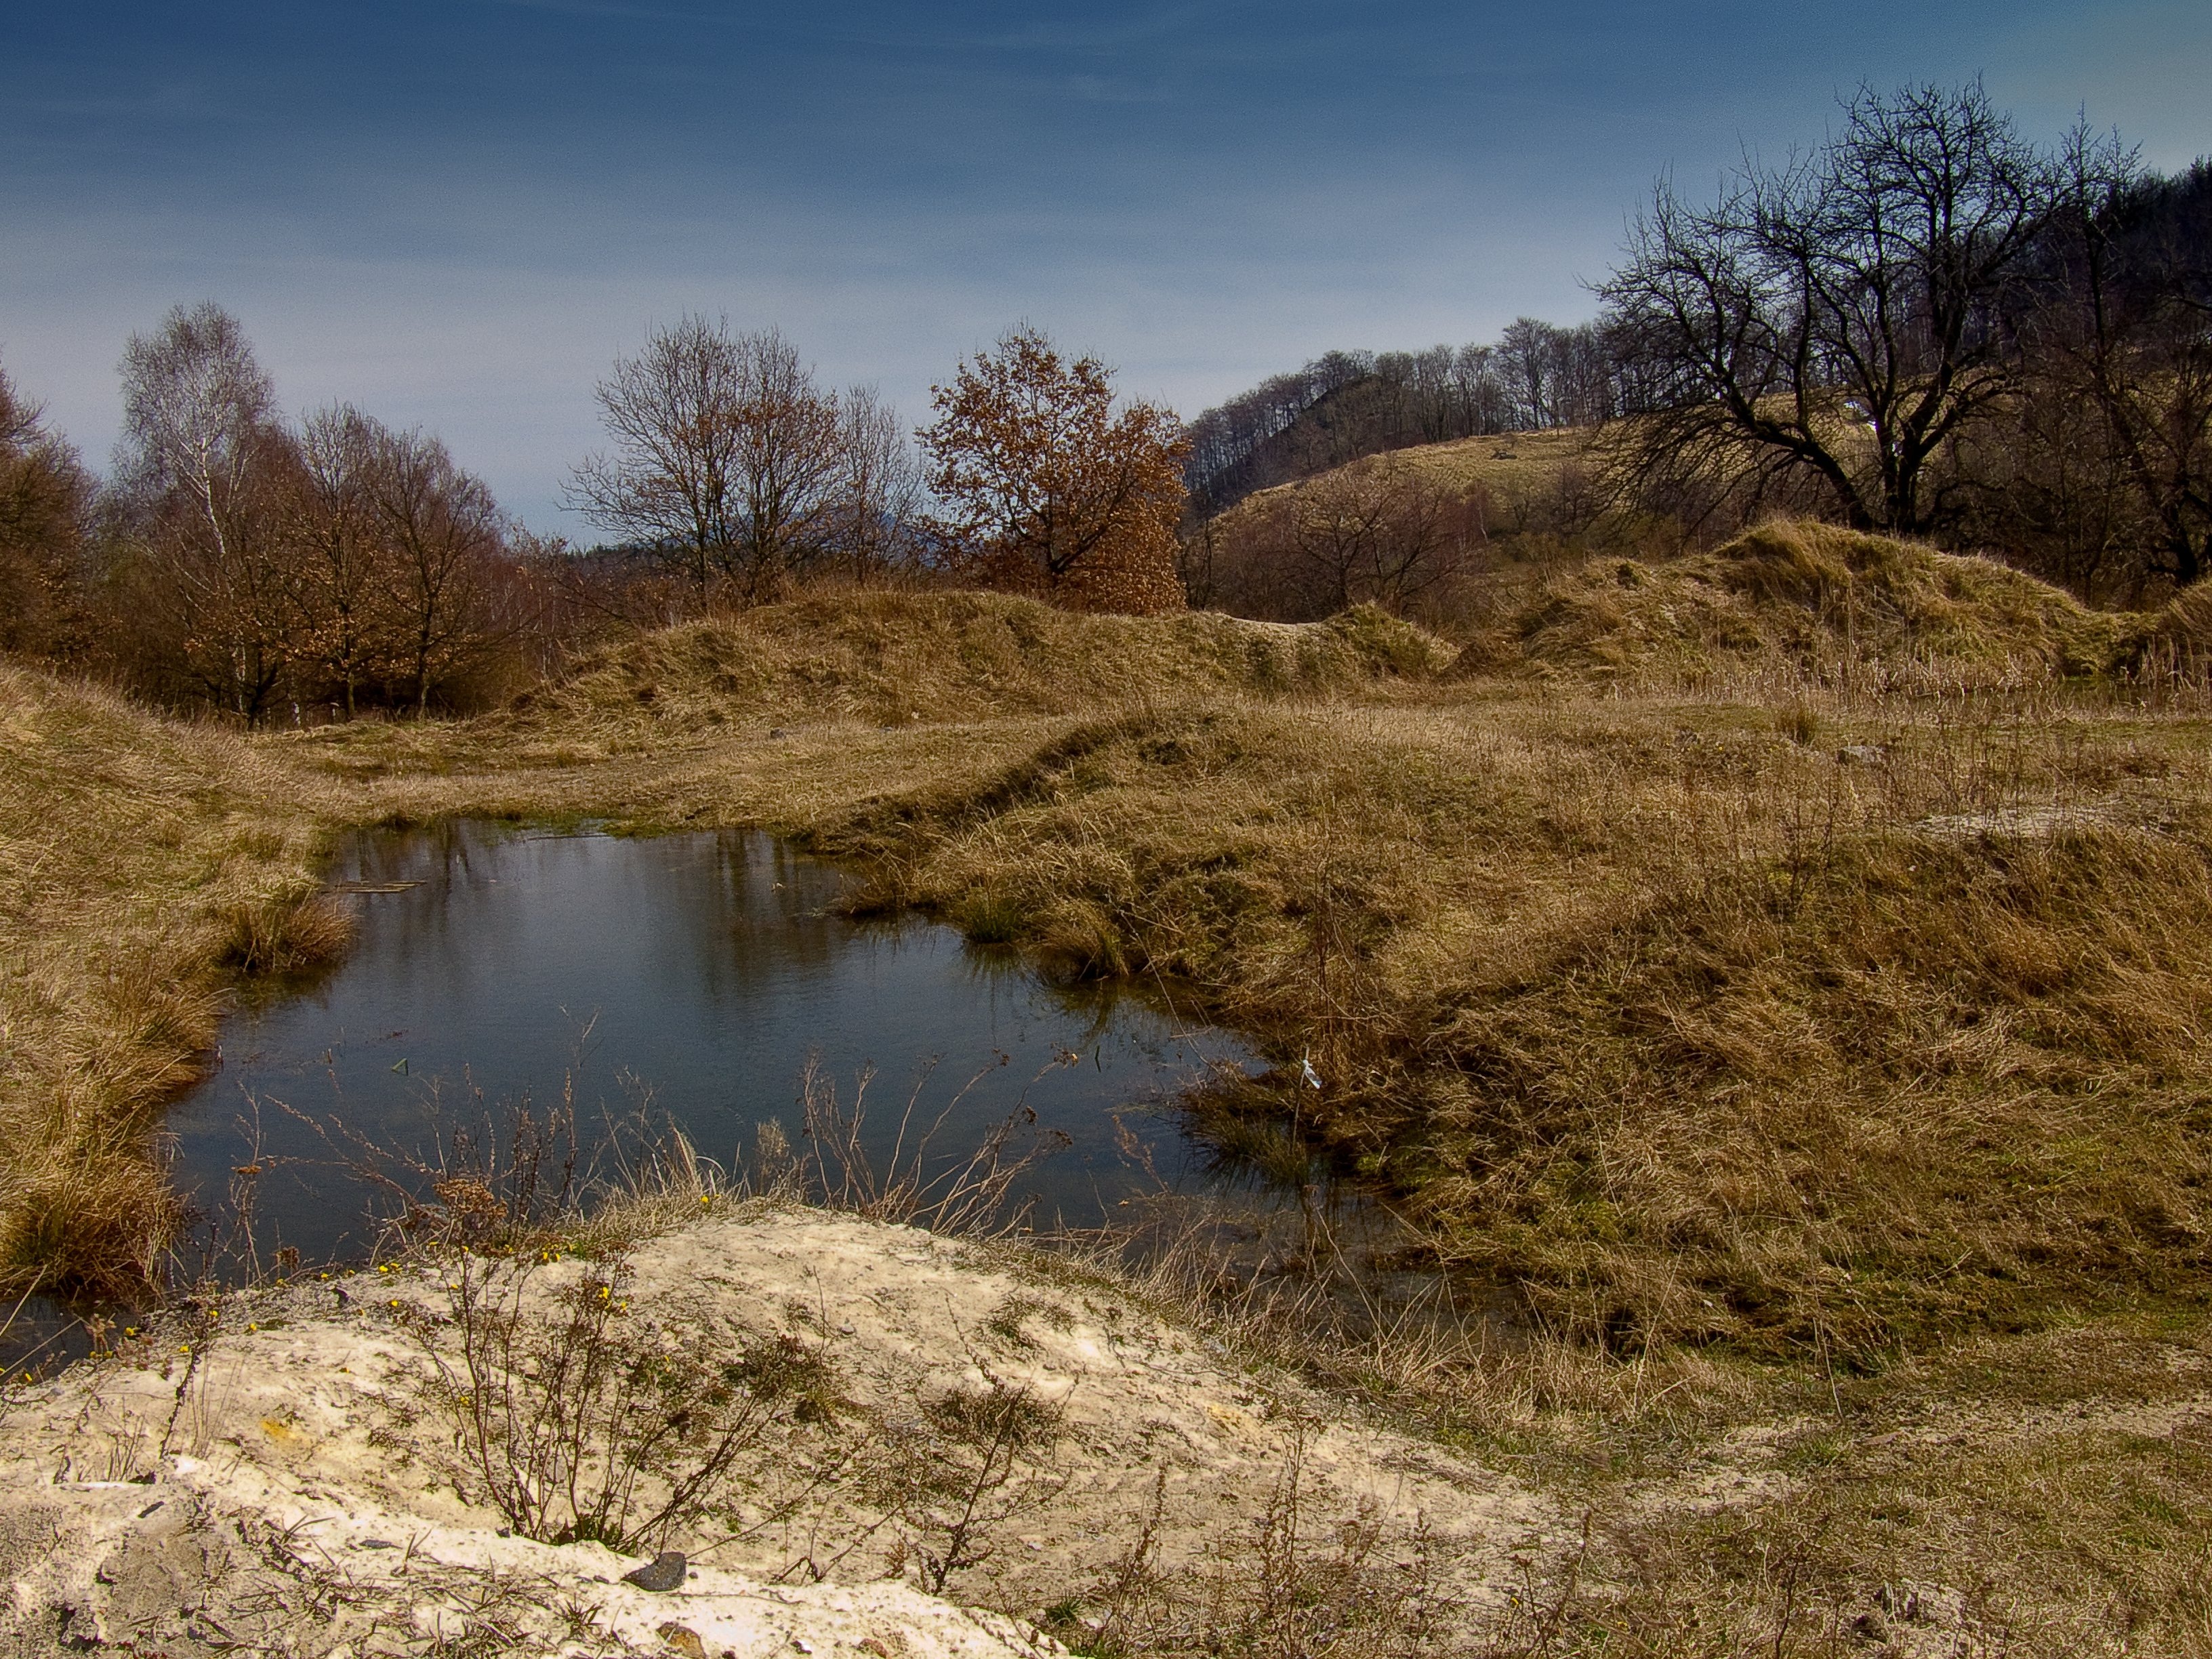
landscape, tree, nature, grass, wilderness, mountain, hill, lake, river, pond, stream, reflection, autumn, lagoon, reservoir, waterway, wetland, bog, loch, rural area, babiny, military training ground